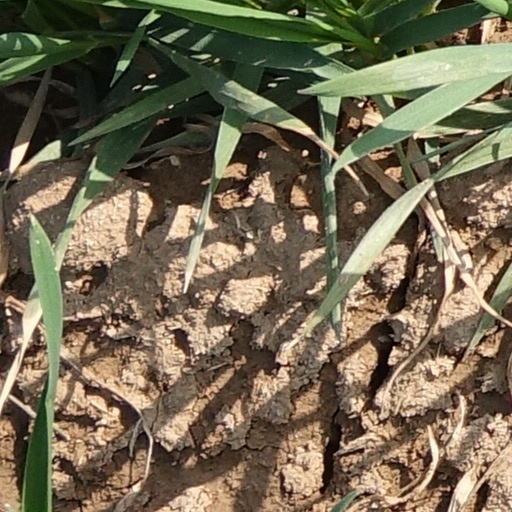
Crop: wheat